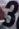
Number: 3